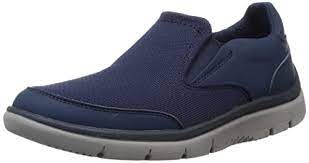
Label: Boat